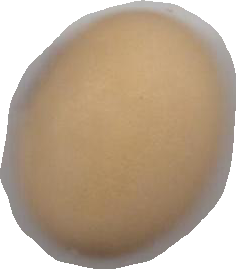
Variety: Anjasmoro